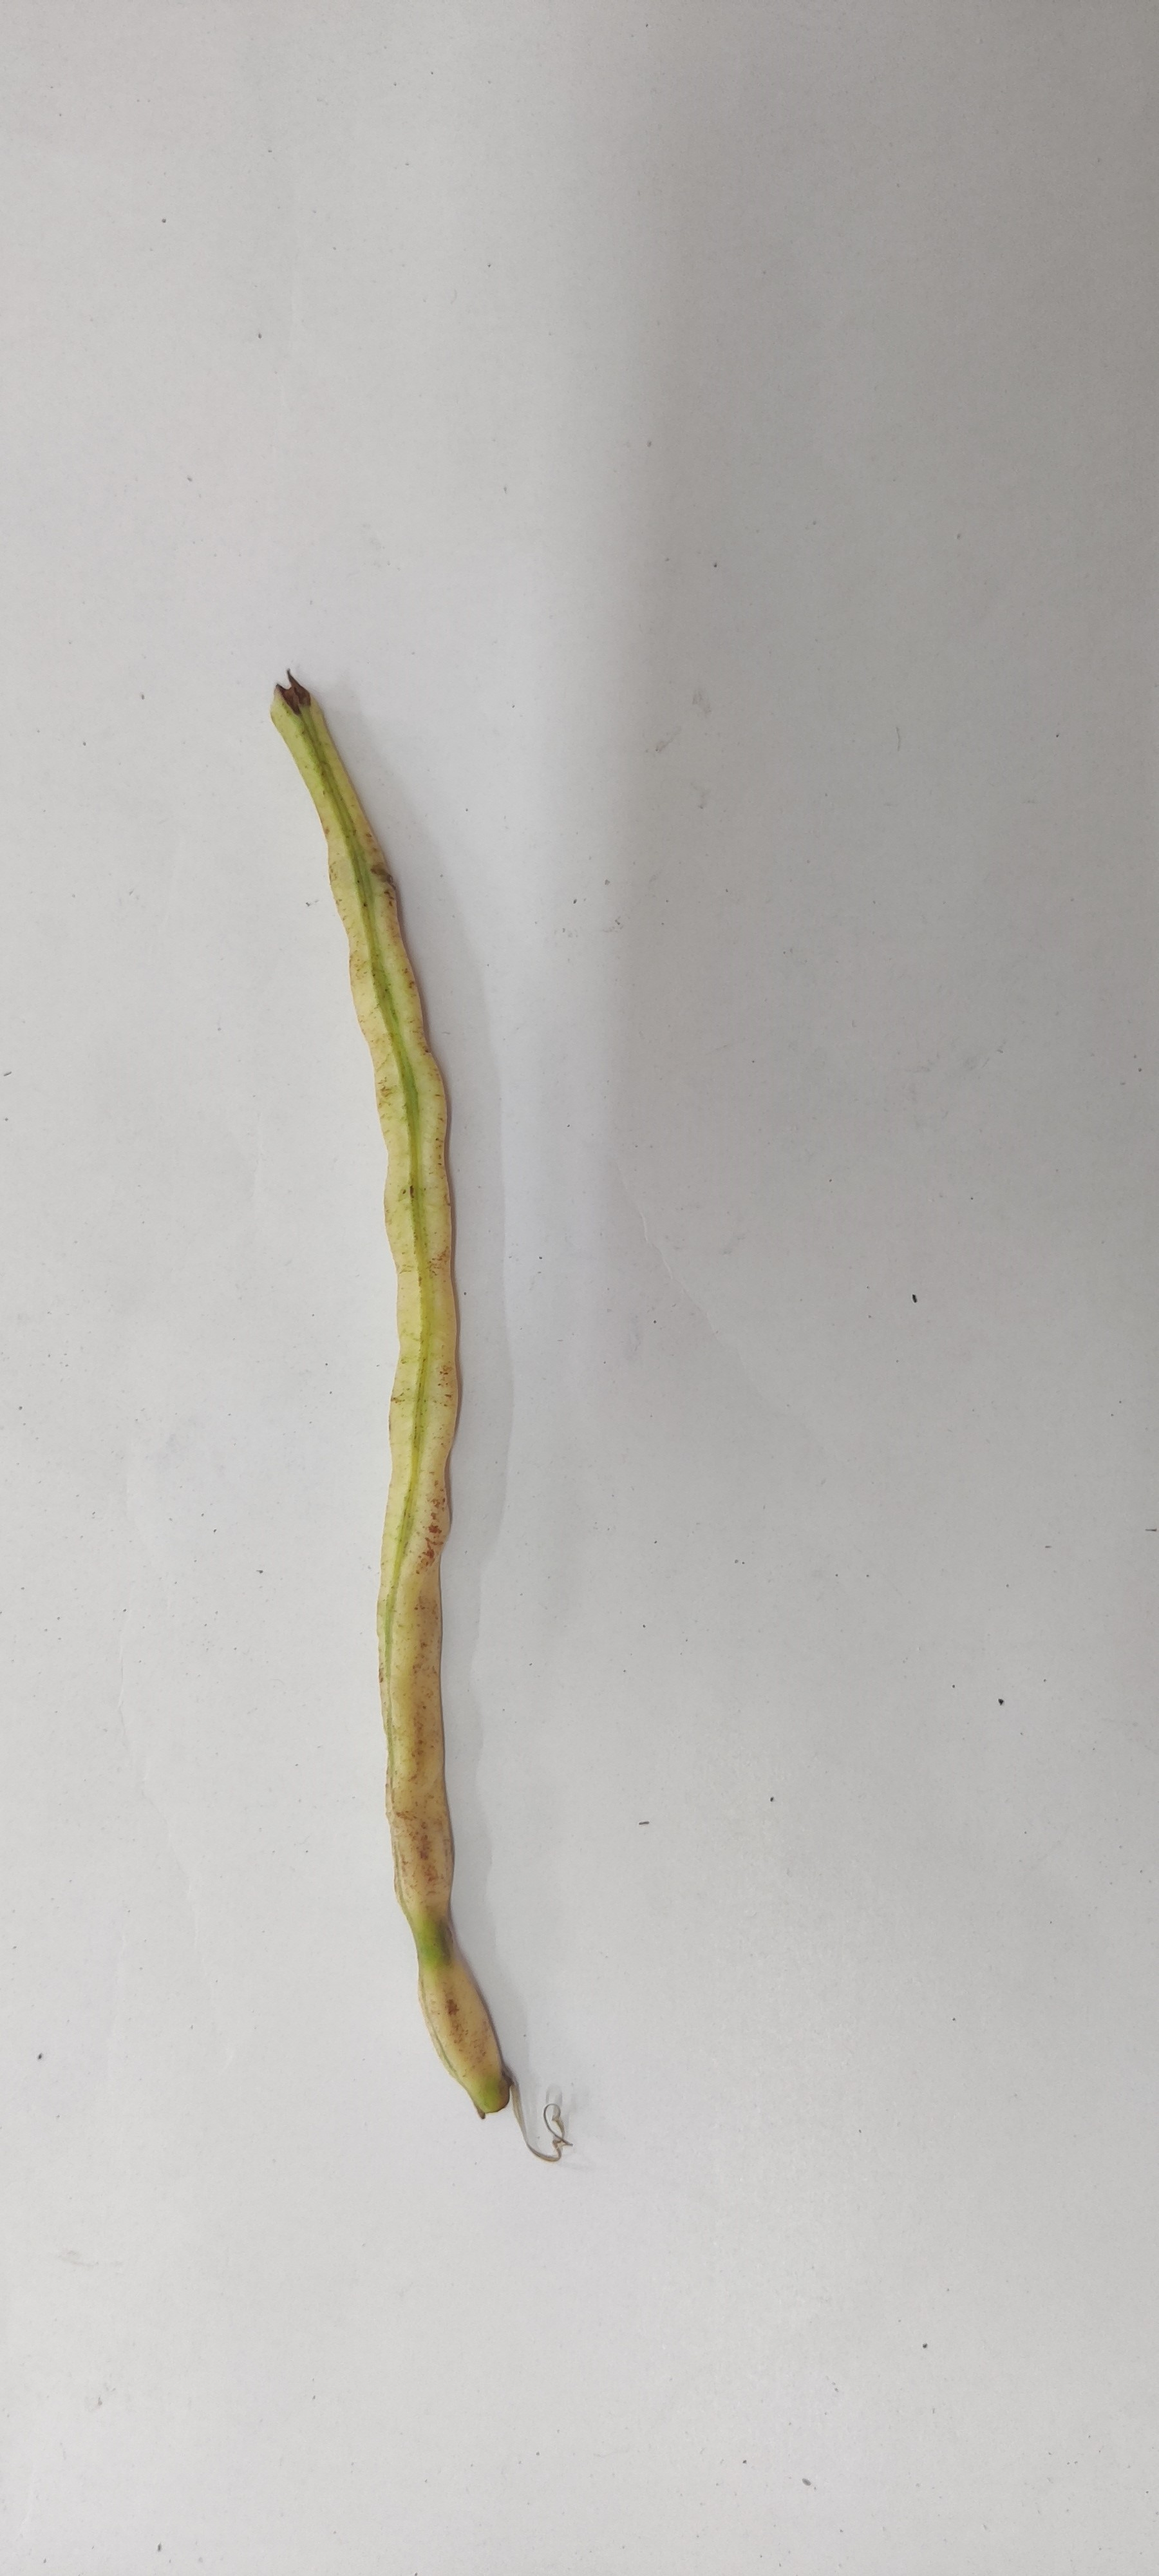
Crop: Cowpea
Condition: Severely Damaged